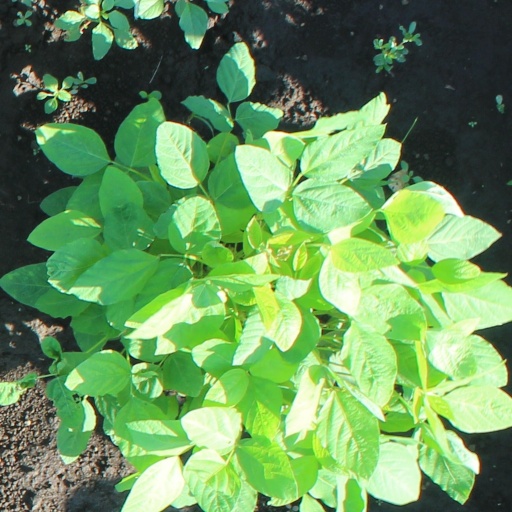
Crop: soybean